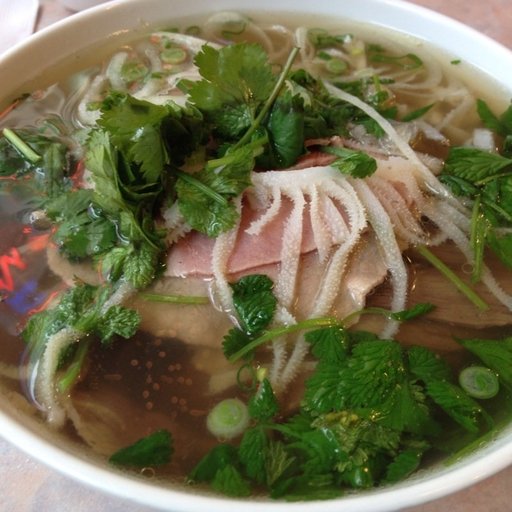
Label: pho